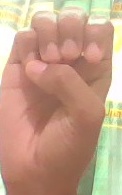
ASL sign: E